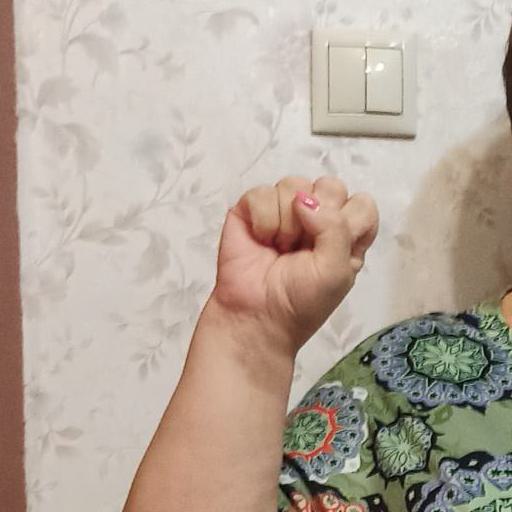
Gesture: fist